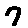
Label: 7